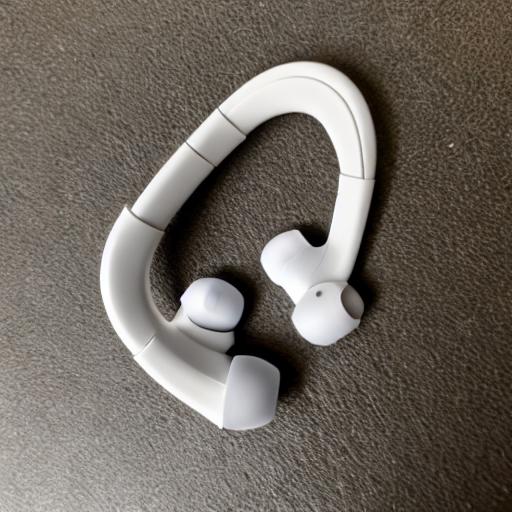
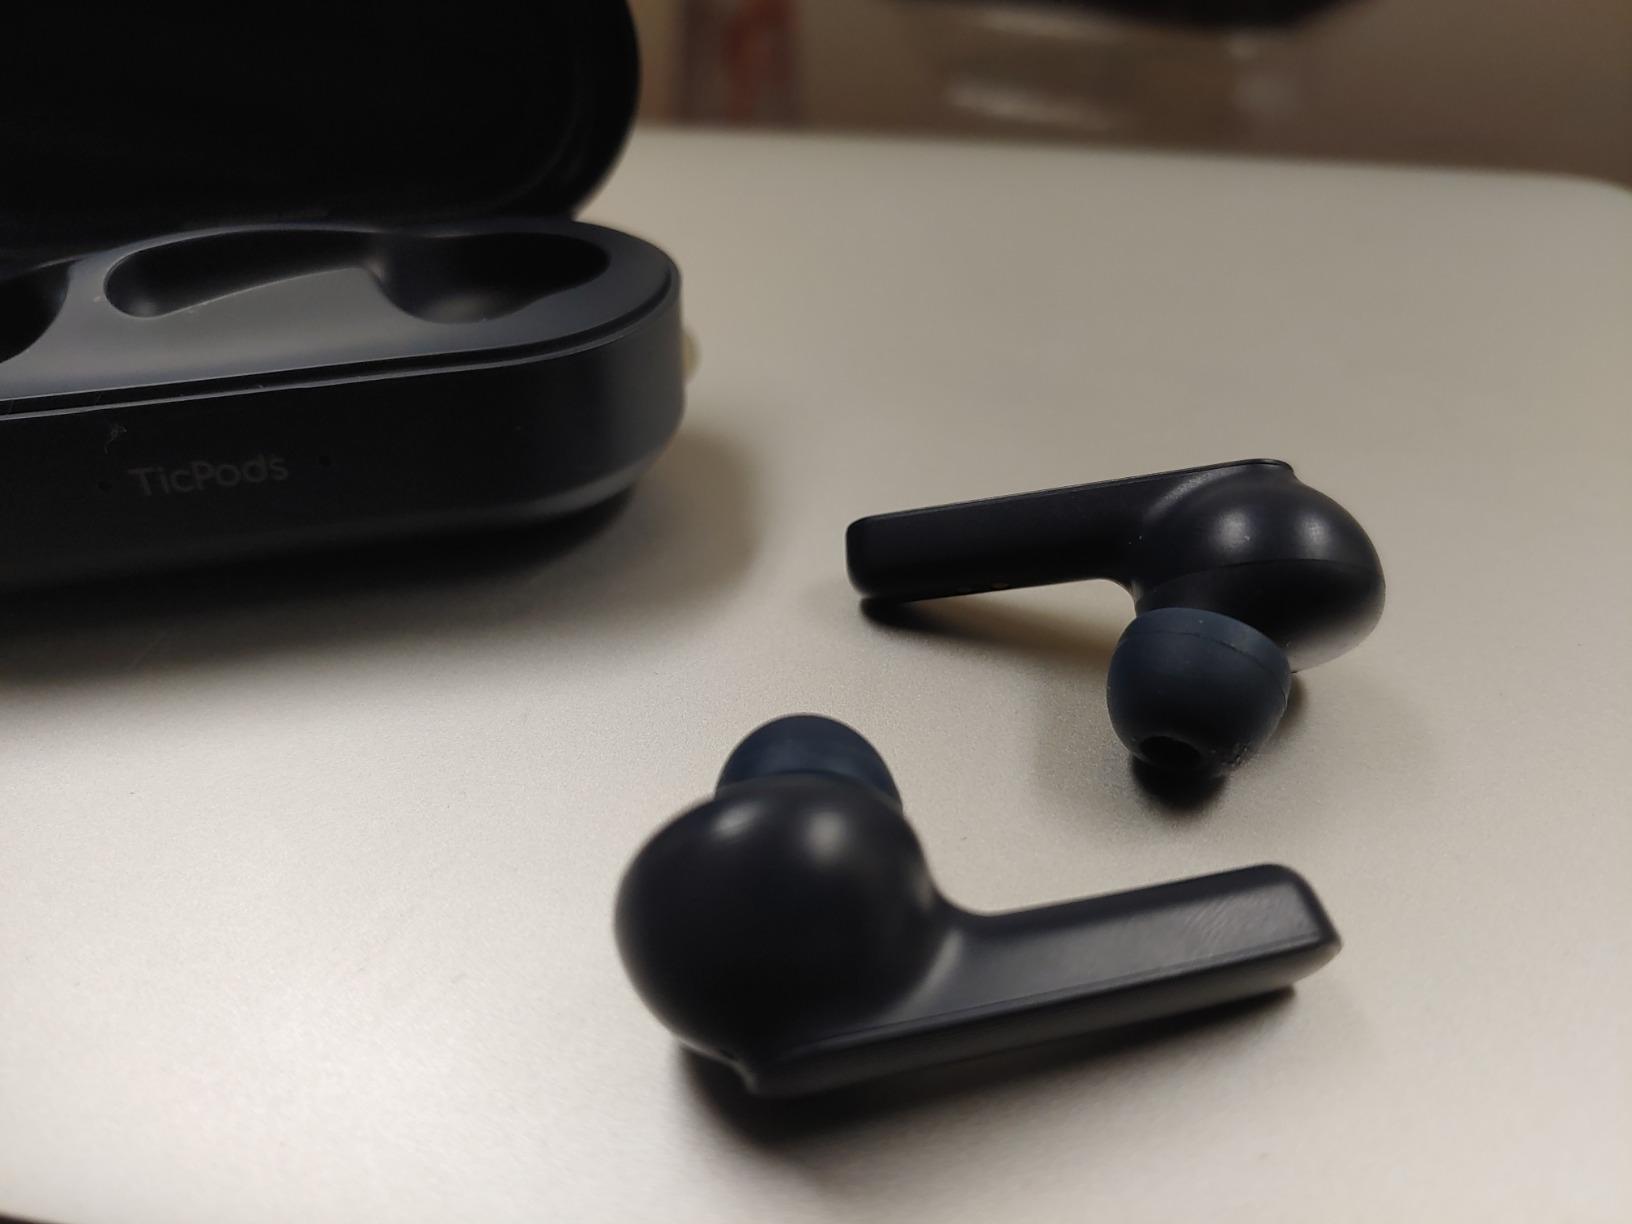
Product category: earbuds
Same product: no